Collegiate university

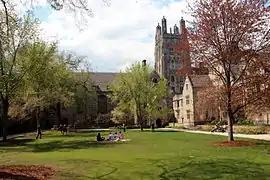
Branford College at Yale University

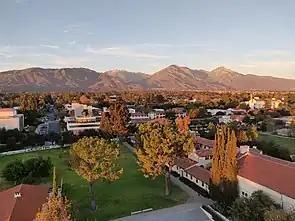
The Claremont Colleges

The US has a wide variety of systems. There are a number of universities with residential colleges, most of which are owned by the central university, which may be referred to as residential colleges or as houses. These do not normally participate in formal teaching, although there are exceptions to this. Most collegiate universities in the US were previously non-collegiate but have established residential colleges in the 20th or 21st century. There were around 30 universities with residential colleges in the US in 2010, examples include: